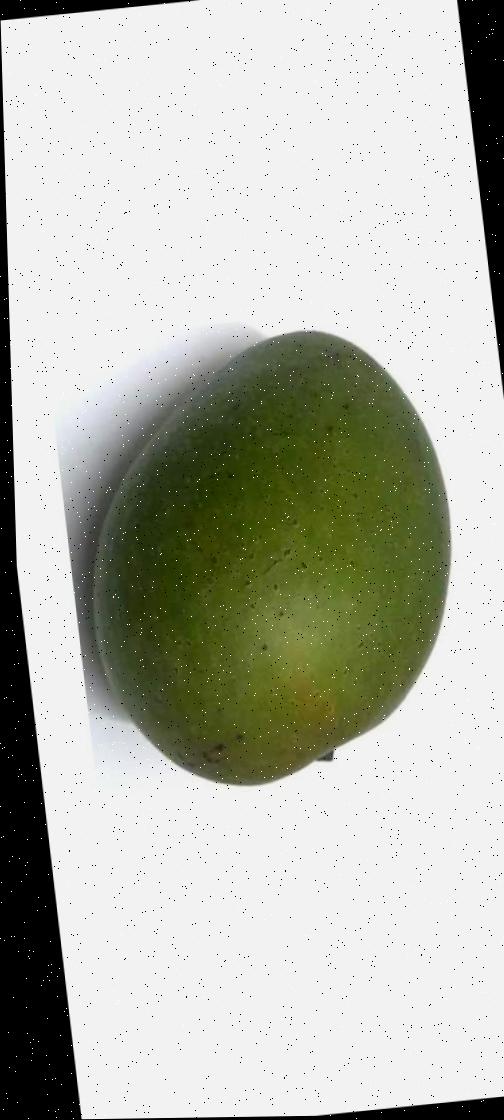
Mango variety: Ashshina Zhinuk